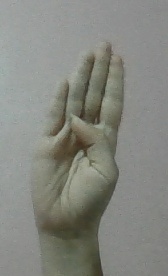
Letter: kaaf